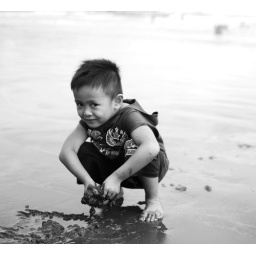
This little boy was smearing muddy sand all over him like how little boys are supposed to.